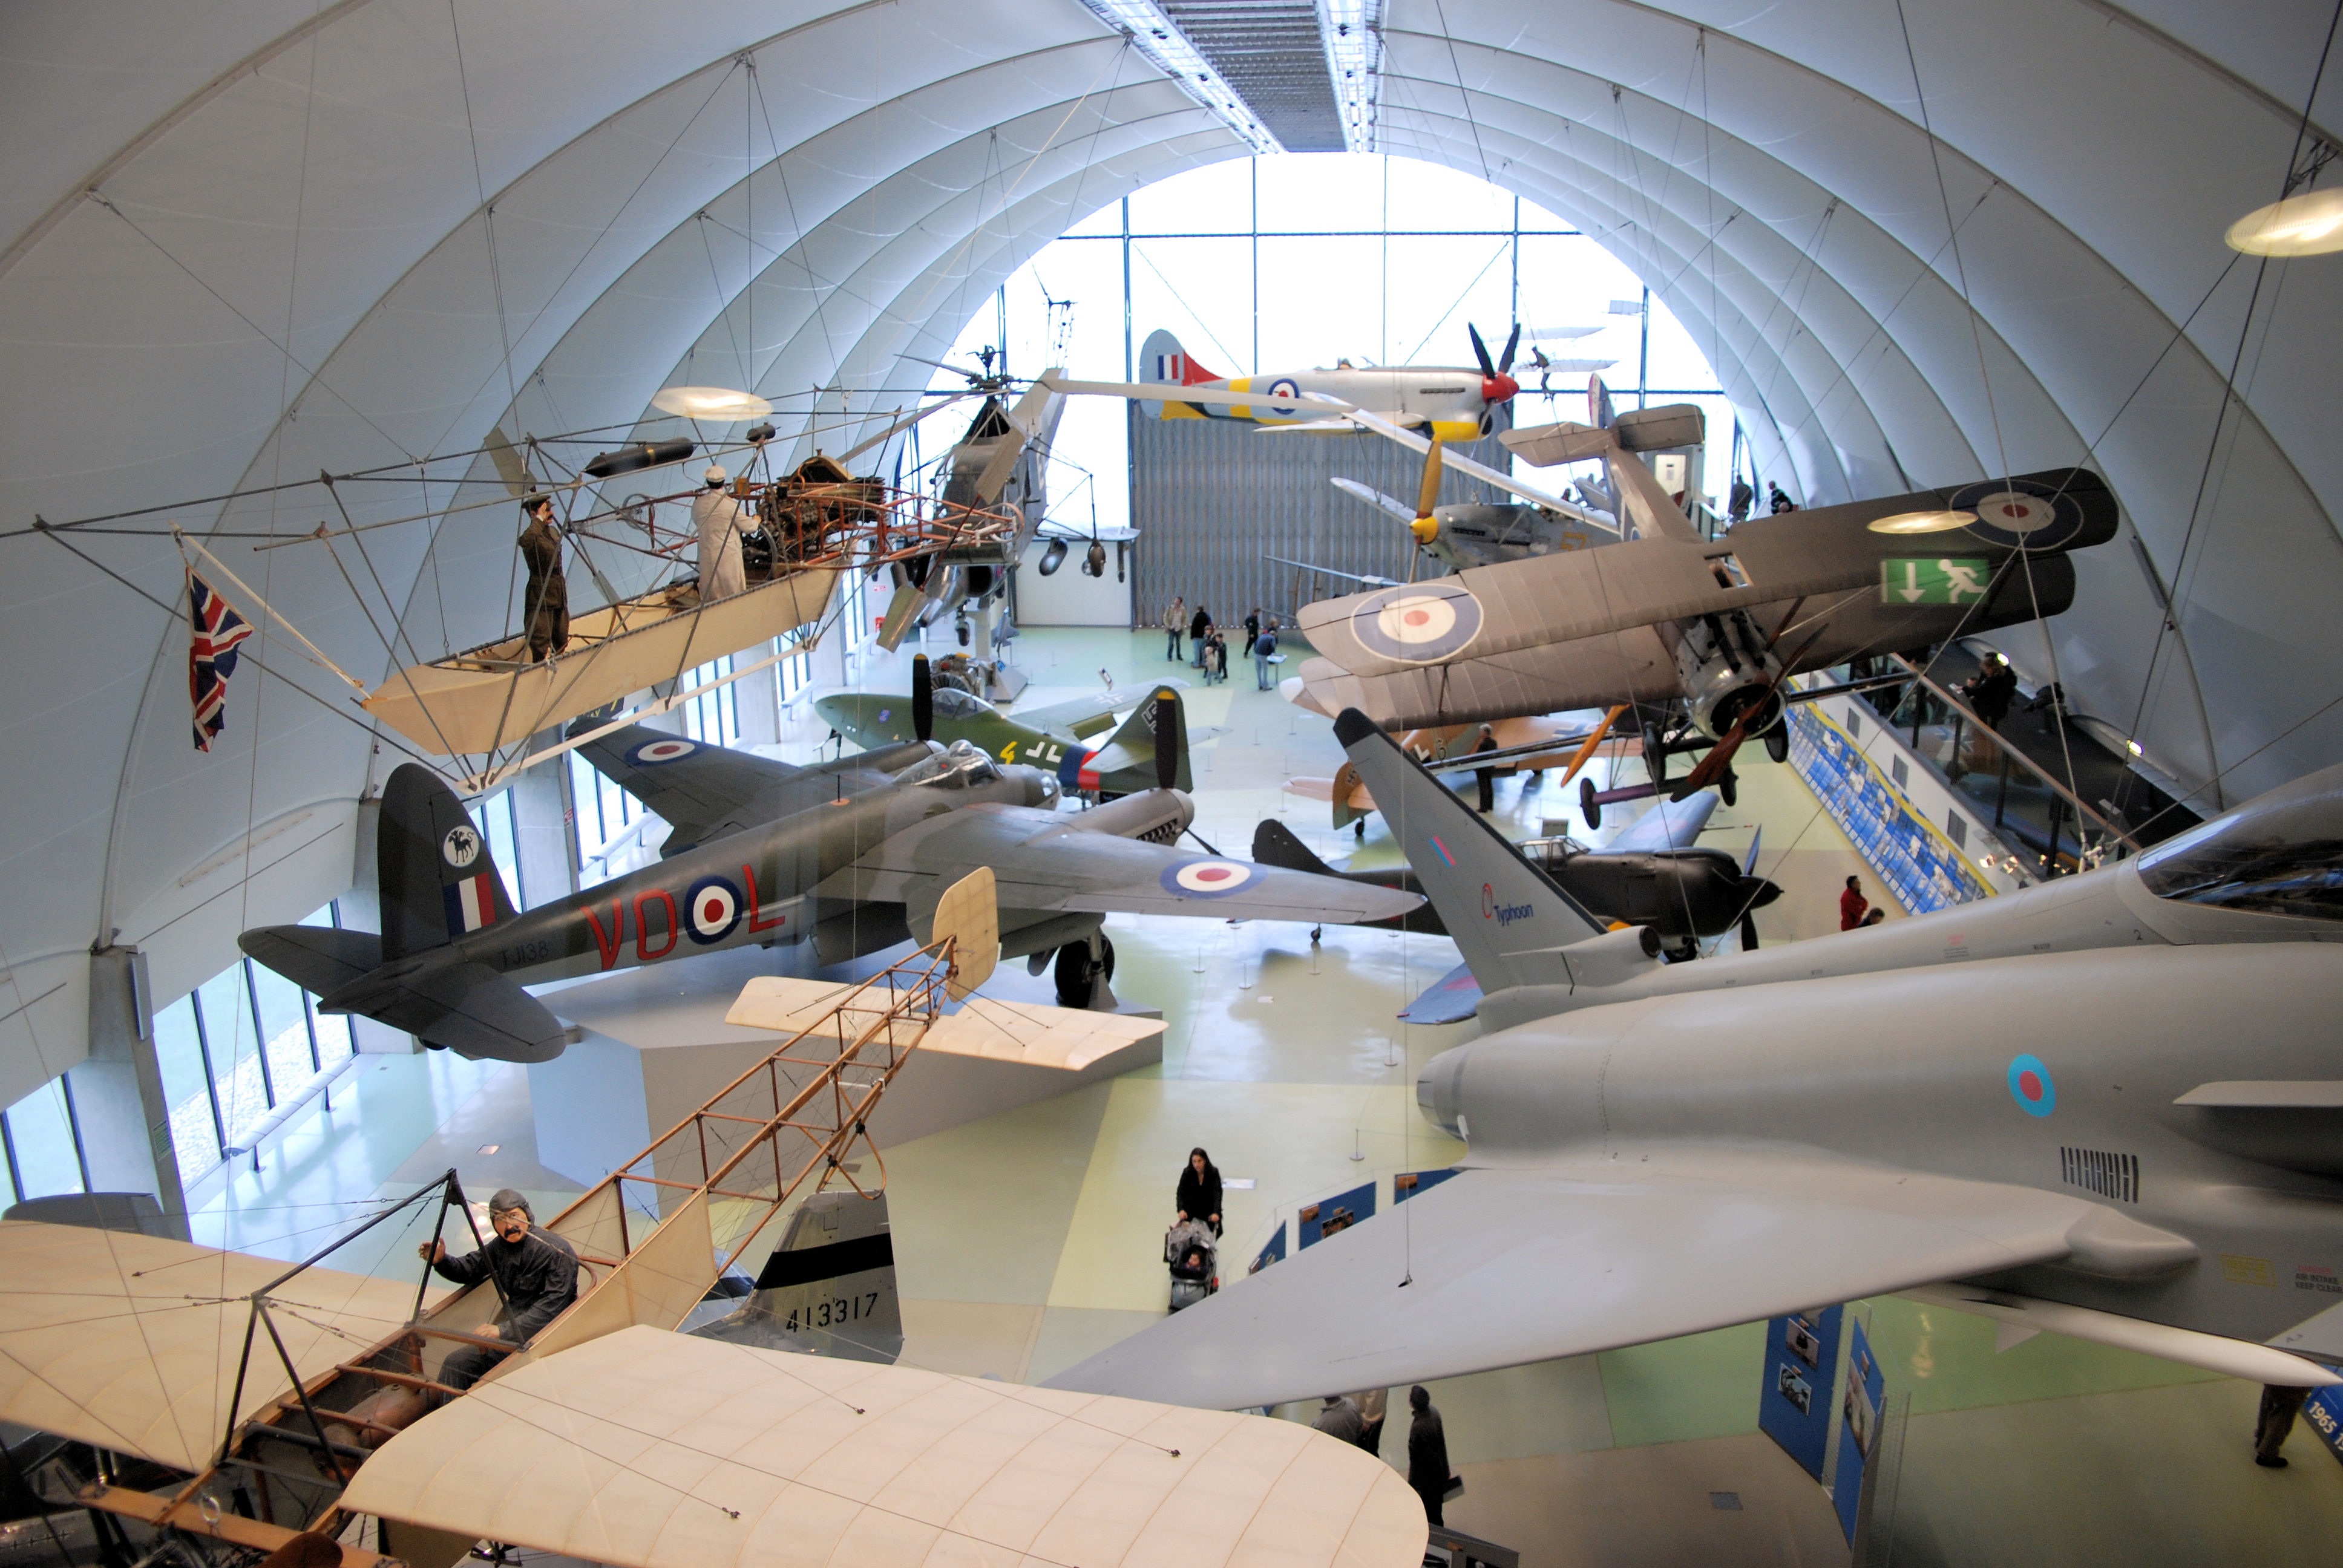
wing, vintage, airplane, aircraft, military, vehicle, museum, aviation, display, tourist attraction, propeller, air force, fighter aircraft, military aircraft, atmosphere of earth, aerospace engineering, aircraft engine, bi wing